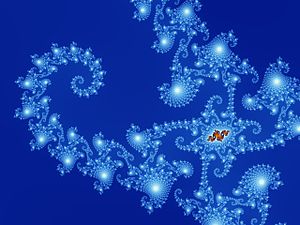
Benoît Mandelbrot / Forskning
Benoît Mandelbrot var en fransk matematiker, født i Polen; ansat ved IBM's Thomas J. Watson Research Center i New York 1958 – 93 og professor ved forskellige amerikanske universiteter, senest Yale fra 1987. I 1975 indførte han betegnelsen fraktalgeometri som en fælles ramme for strukturer, der ikke falder ind under den klassiske geometri, men kan bruges som modeller for objekter i naturen som fx kystlinjer og snefnug. Hans bog The Fractal Geometry of Nature har været medvirkende til emnets opblomstring og popularitet.